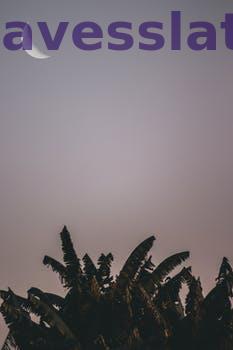
Label: Watermark